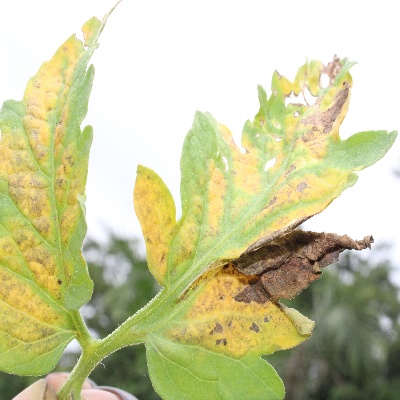
Crop: Tomato
Condition: leaf blight